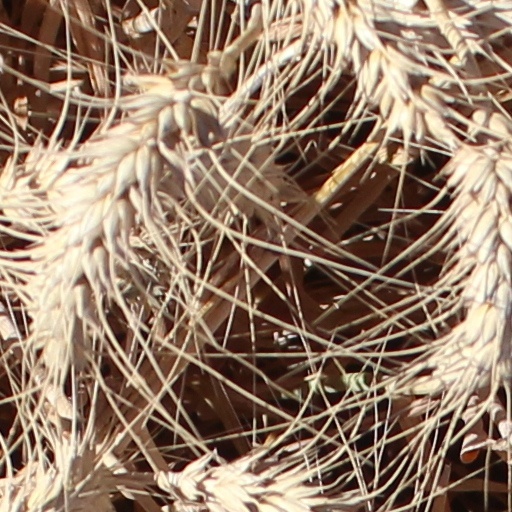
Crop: wheat